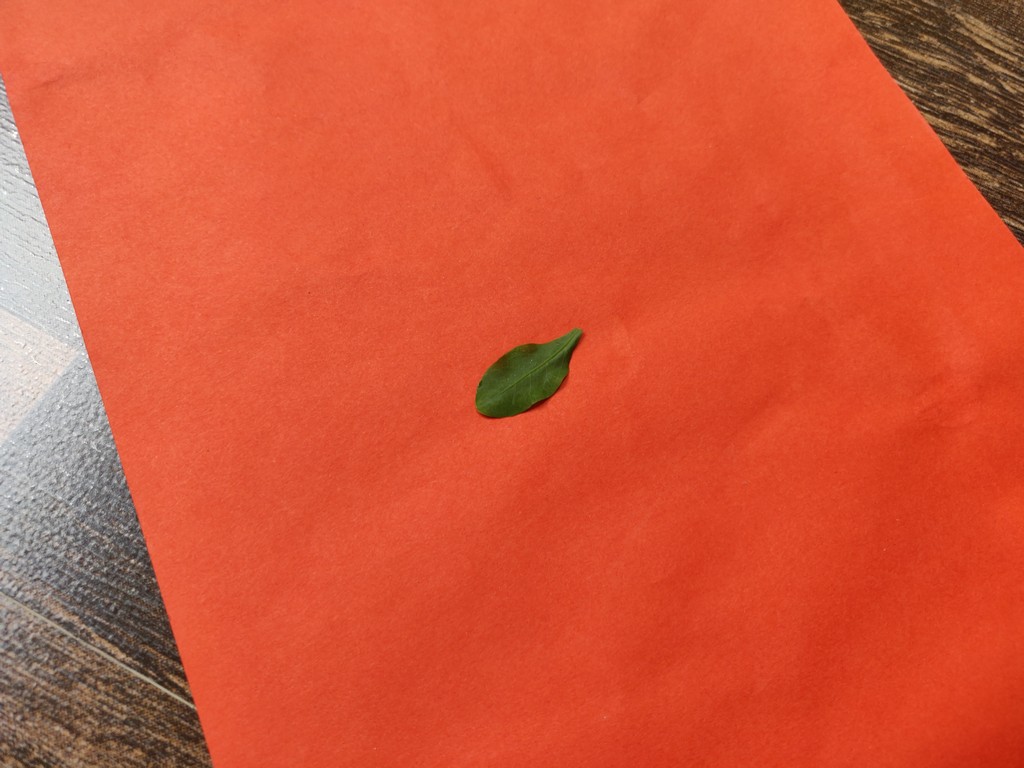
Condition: Healthy
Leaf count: single
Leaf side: front